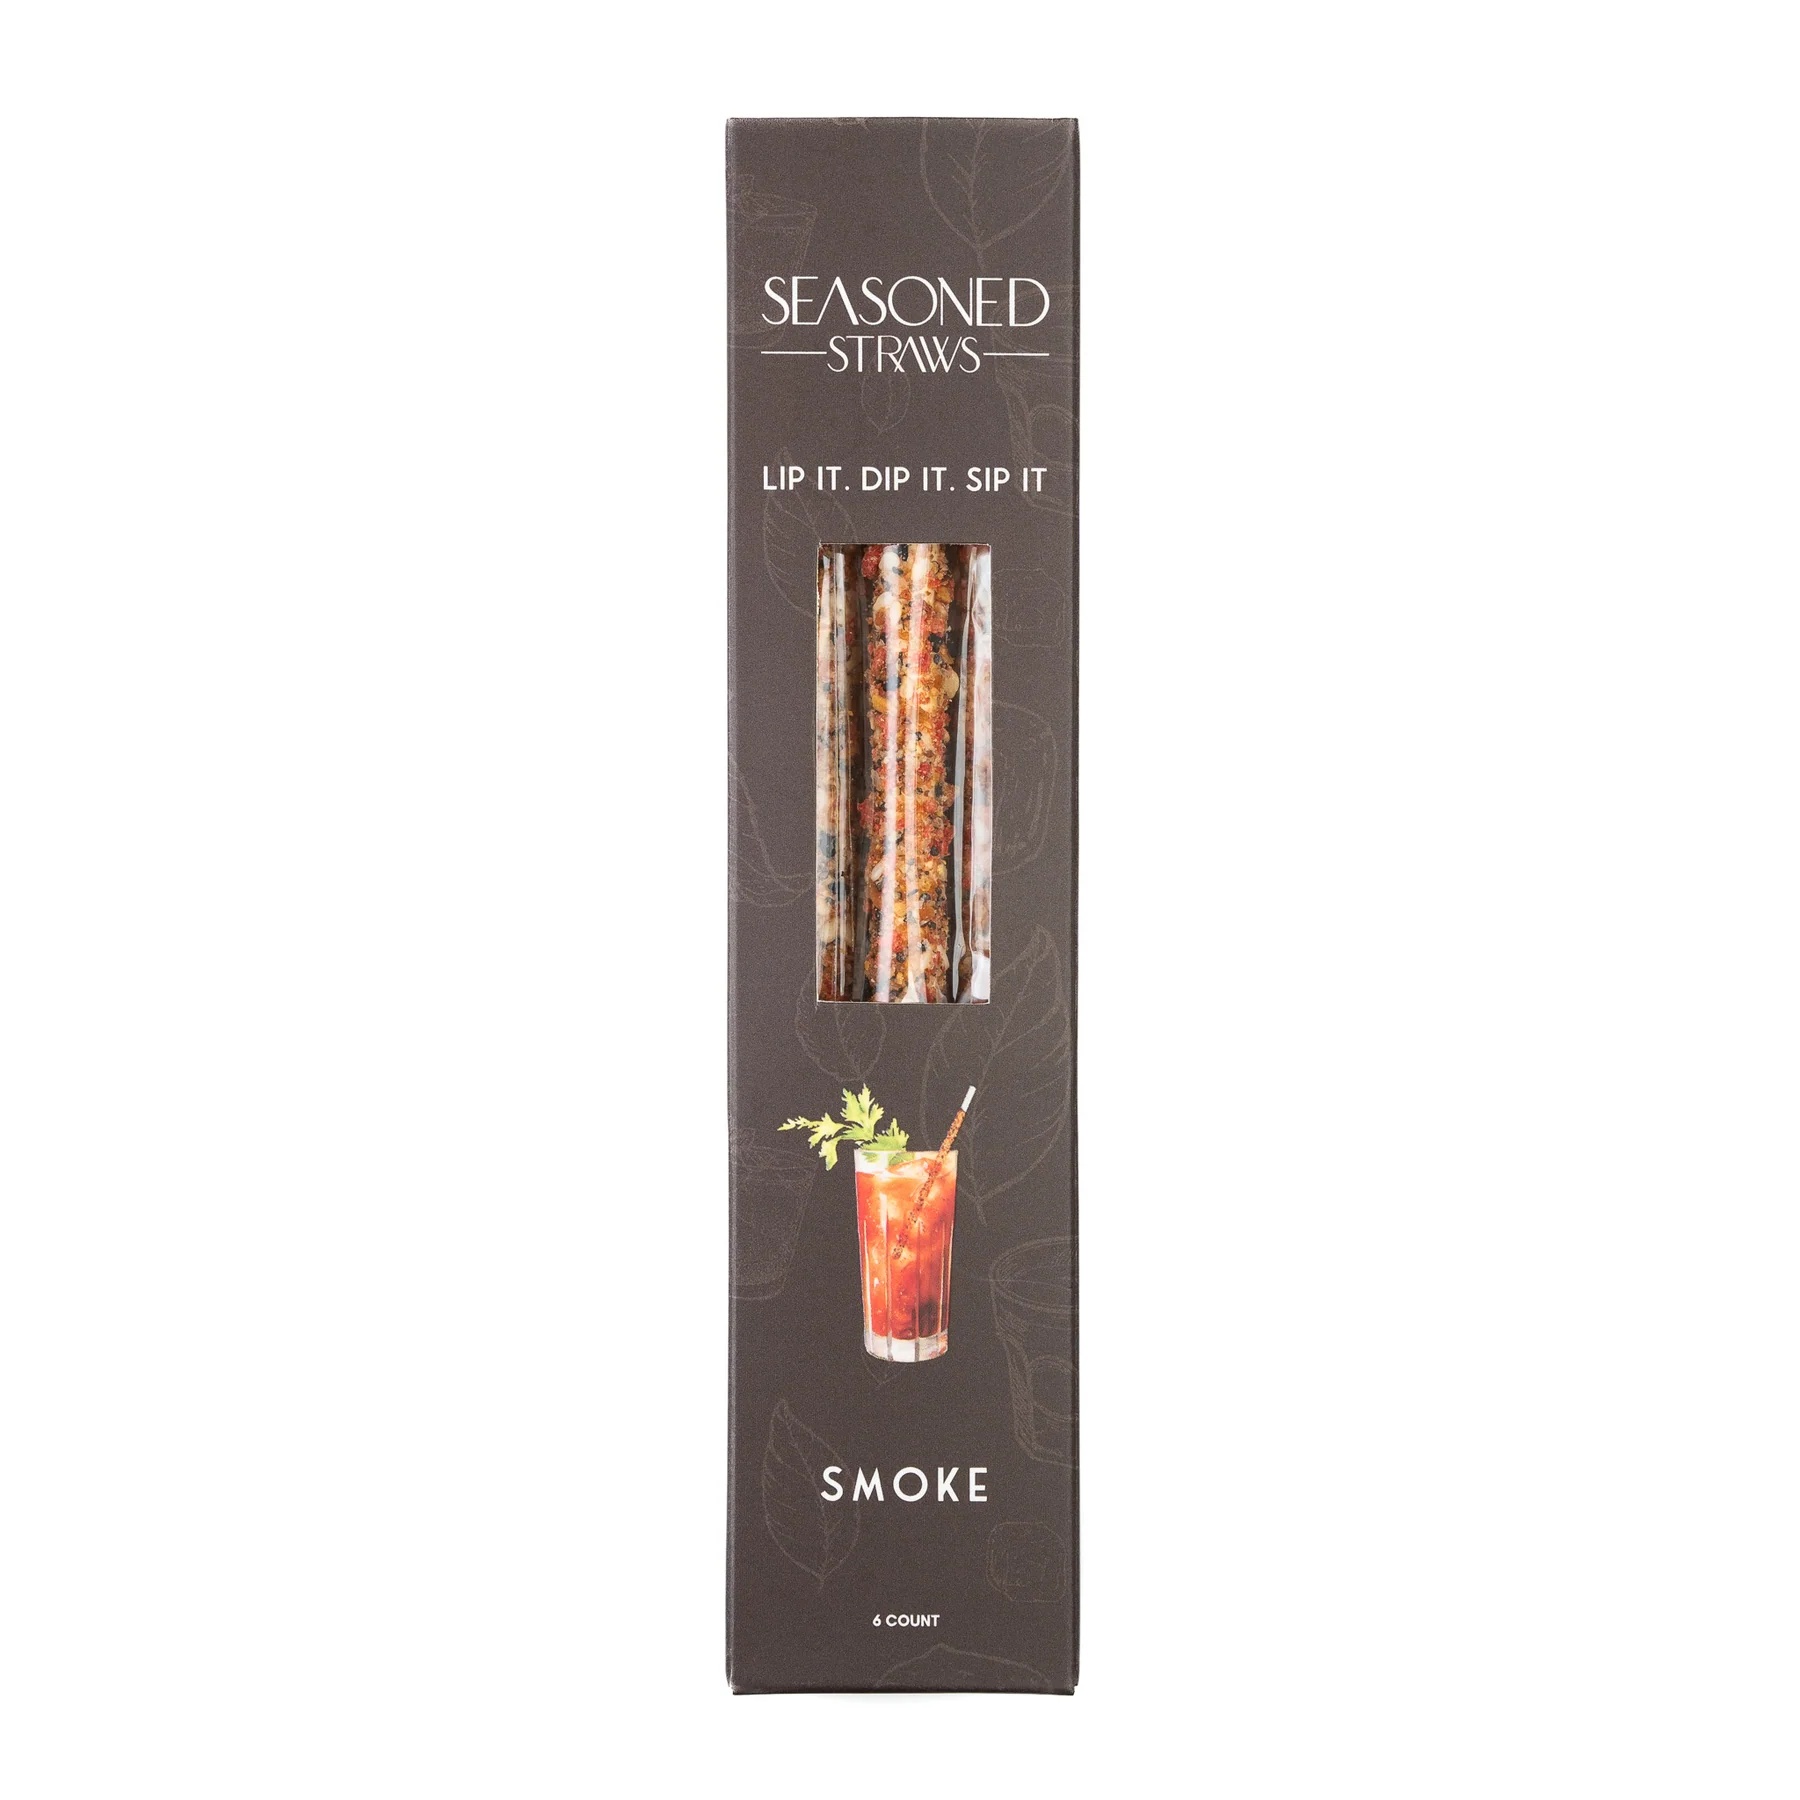
"Smoke" Seasoned Straws
Smoke 'em if you got 'em. Turn up the heat in your beer or Bloody Mary with our Smoke straw. Made with kosher salt, garlic, sesame seeds, onion, Worcestershire sauce, sugar, and natural hickory smoke flavor. Ingredients: Kosher salt, garlic, sesame seeds, salt, dehydrated garlic, dehydrated onion, black sesame seed, poppyseeds, sugar, brown sugar, maltodextrin, chili pepper, natural hickory smoke flavor, rice concentrate, sunflower oil, citric acid, extract, natural and artificial flavors, FD&C red number 40, disodium inosinate and guanylate flavor enhancer. CONTAINS: SESAME SEEDS. 100% compostable and earth friendly Made in the USA Toxin-free, chlorine-free, BPA-free
Brand: Seasoned Straws
Category: Arts & Entertainment > Party & Celebration > Party Supplies > Cocktail Decorations > Cocktail Garnishes